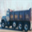
Label: truck